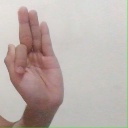
अक्षर: फ